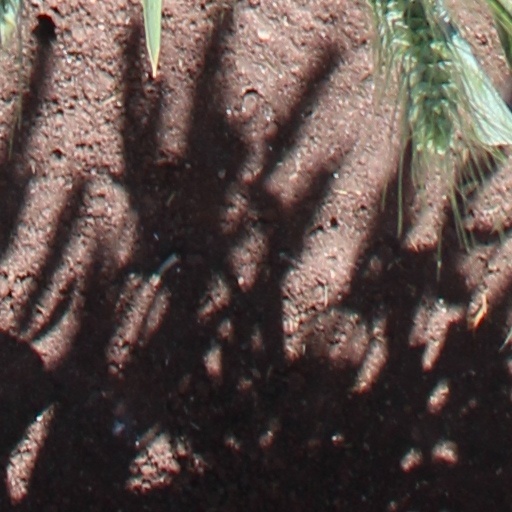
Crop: wheat